Ninhydrin

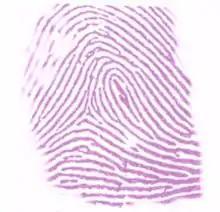
A stain obtained after a thumbprint is treated with ninhydrin.

A ninhydrin solution is commonly used by forensic investigators in the analysis of latent fingerprints on porous surfaces such as paper. The amino acids present in the minute sweat secretions that gather on the finger's unique ridges transfer to surfaces that are touched. Exposure of the surface to ninhydrin converts the amino acids into visibly colored products and thus reveals the print. The test solutions suffer from poor long-term stability, especially if not kept cold.